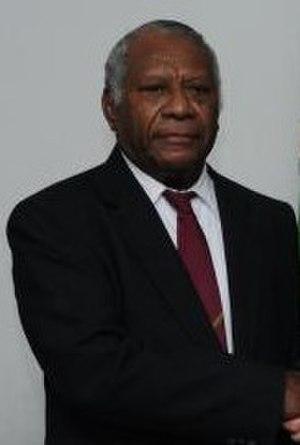
Le président de la République est le chef d'État de la république de Vanuatu.
Baldwin Lonsdale, né en 1950 à Motalava et mort le 17 juin 2017 à Port Vila, est un prêtre anglican et homme d'État vanuatais.